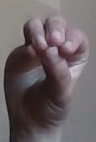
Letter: ha